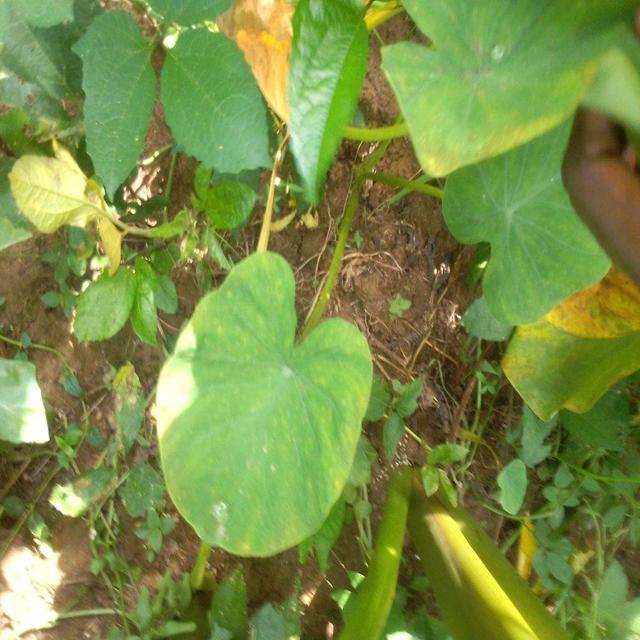
Label: Mid_Blight